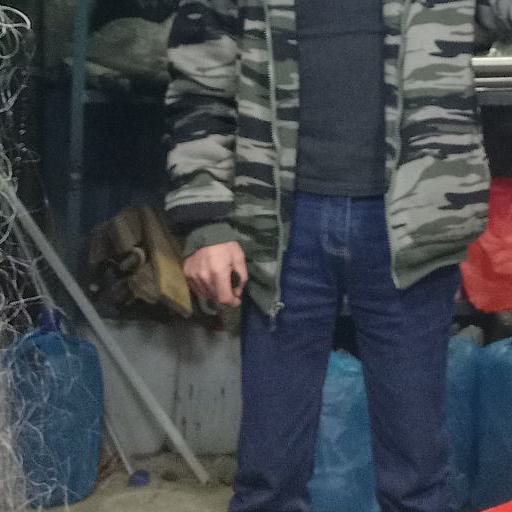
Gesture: no_gesture